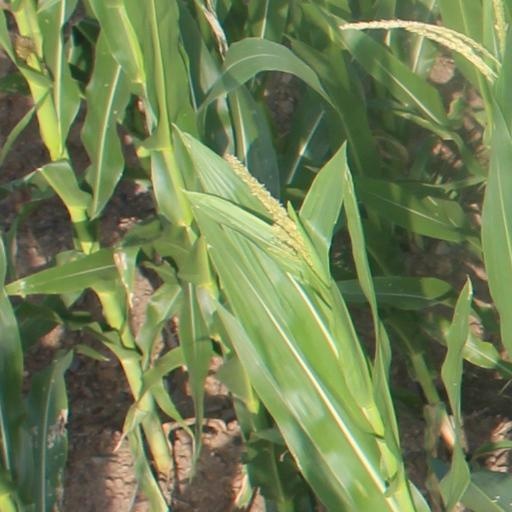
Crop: maize; corn